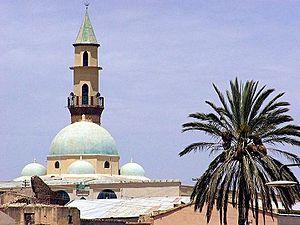
En Érythrée, l'islam est l'une des quatre religions reconnues par l'État avec l'Église érythréenne orthodoxe, l'Église catholique et l'Église évangélique luthérienne. Le nombre de musulmans érythréens fait l'objet d'estimations diverses. Ils représenteraient 36, 5 %, 45 %, ou 50 % de la population. La quasi-totalité pratiquent l'islam sunnite de rite chaféite.